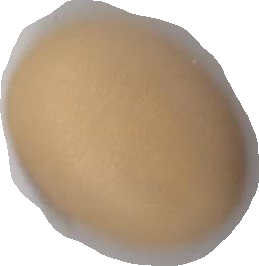
Variety: Anjasmoro